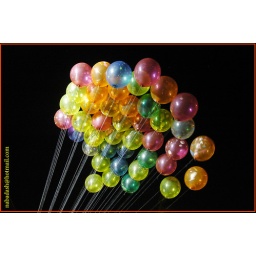
This photograph was taken when a boy was selling ballons, lighted by a street side lamp post. Nikon D100.